Advent Corporation

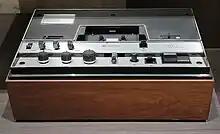
Advent tape recorder with Dolby noise-reduction system (ca. 1972)

Kloss then resumed work on increasing the fidelity of cassette tapes, a format that had originally been developed to be used only for voice dictation. The original Advent 200 model, launched in 1970, had exhibited mechanical problems and was quickly replaced by Advent 201 in 1971, incorporating Dolby B noise reduction (for both recording and playback), along with chromium dioxide tape in the first popular high fidelity cassette deck. Advent 201 was a "game changer":Stereo Review had found that it can successfully compete against more expensive reel-to-reel decks. Commercially it was not as successful as the loudspeakers were, but was manufactured for few years.